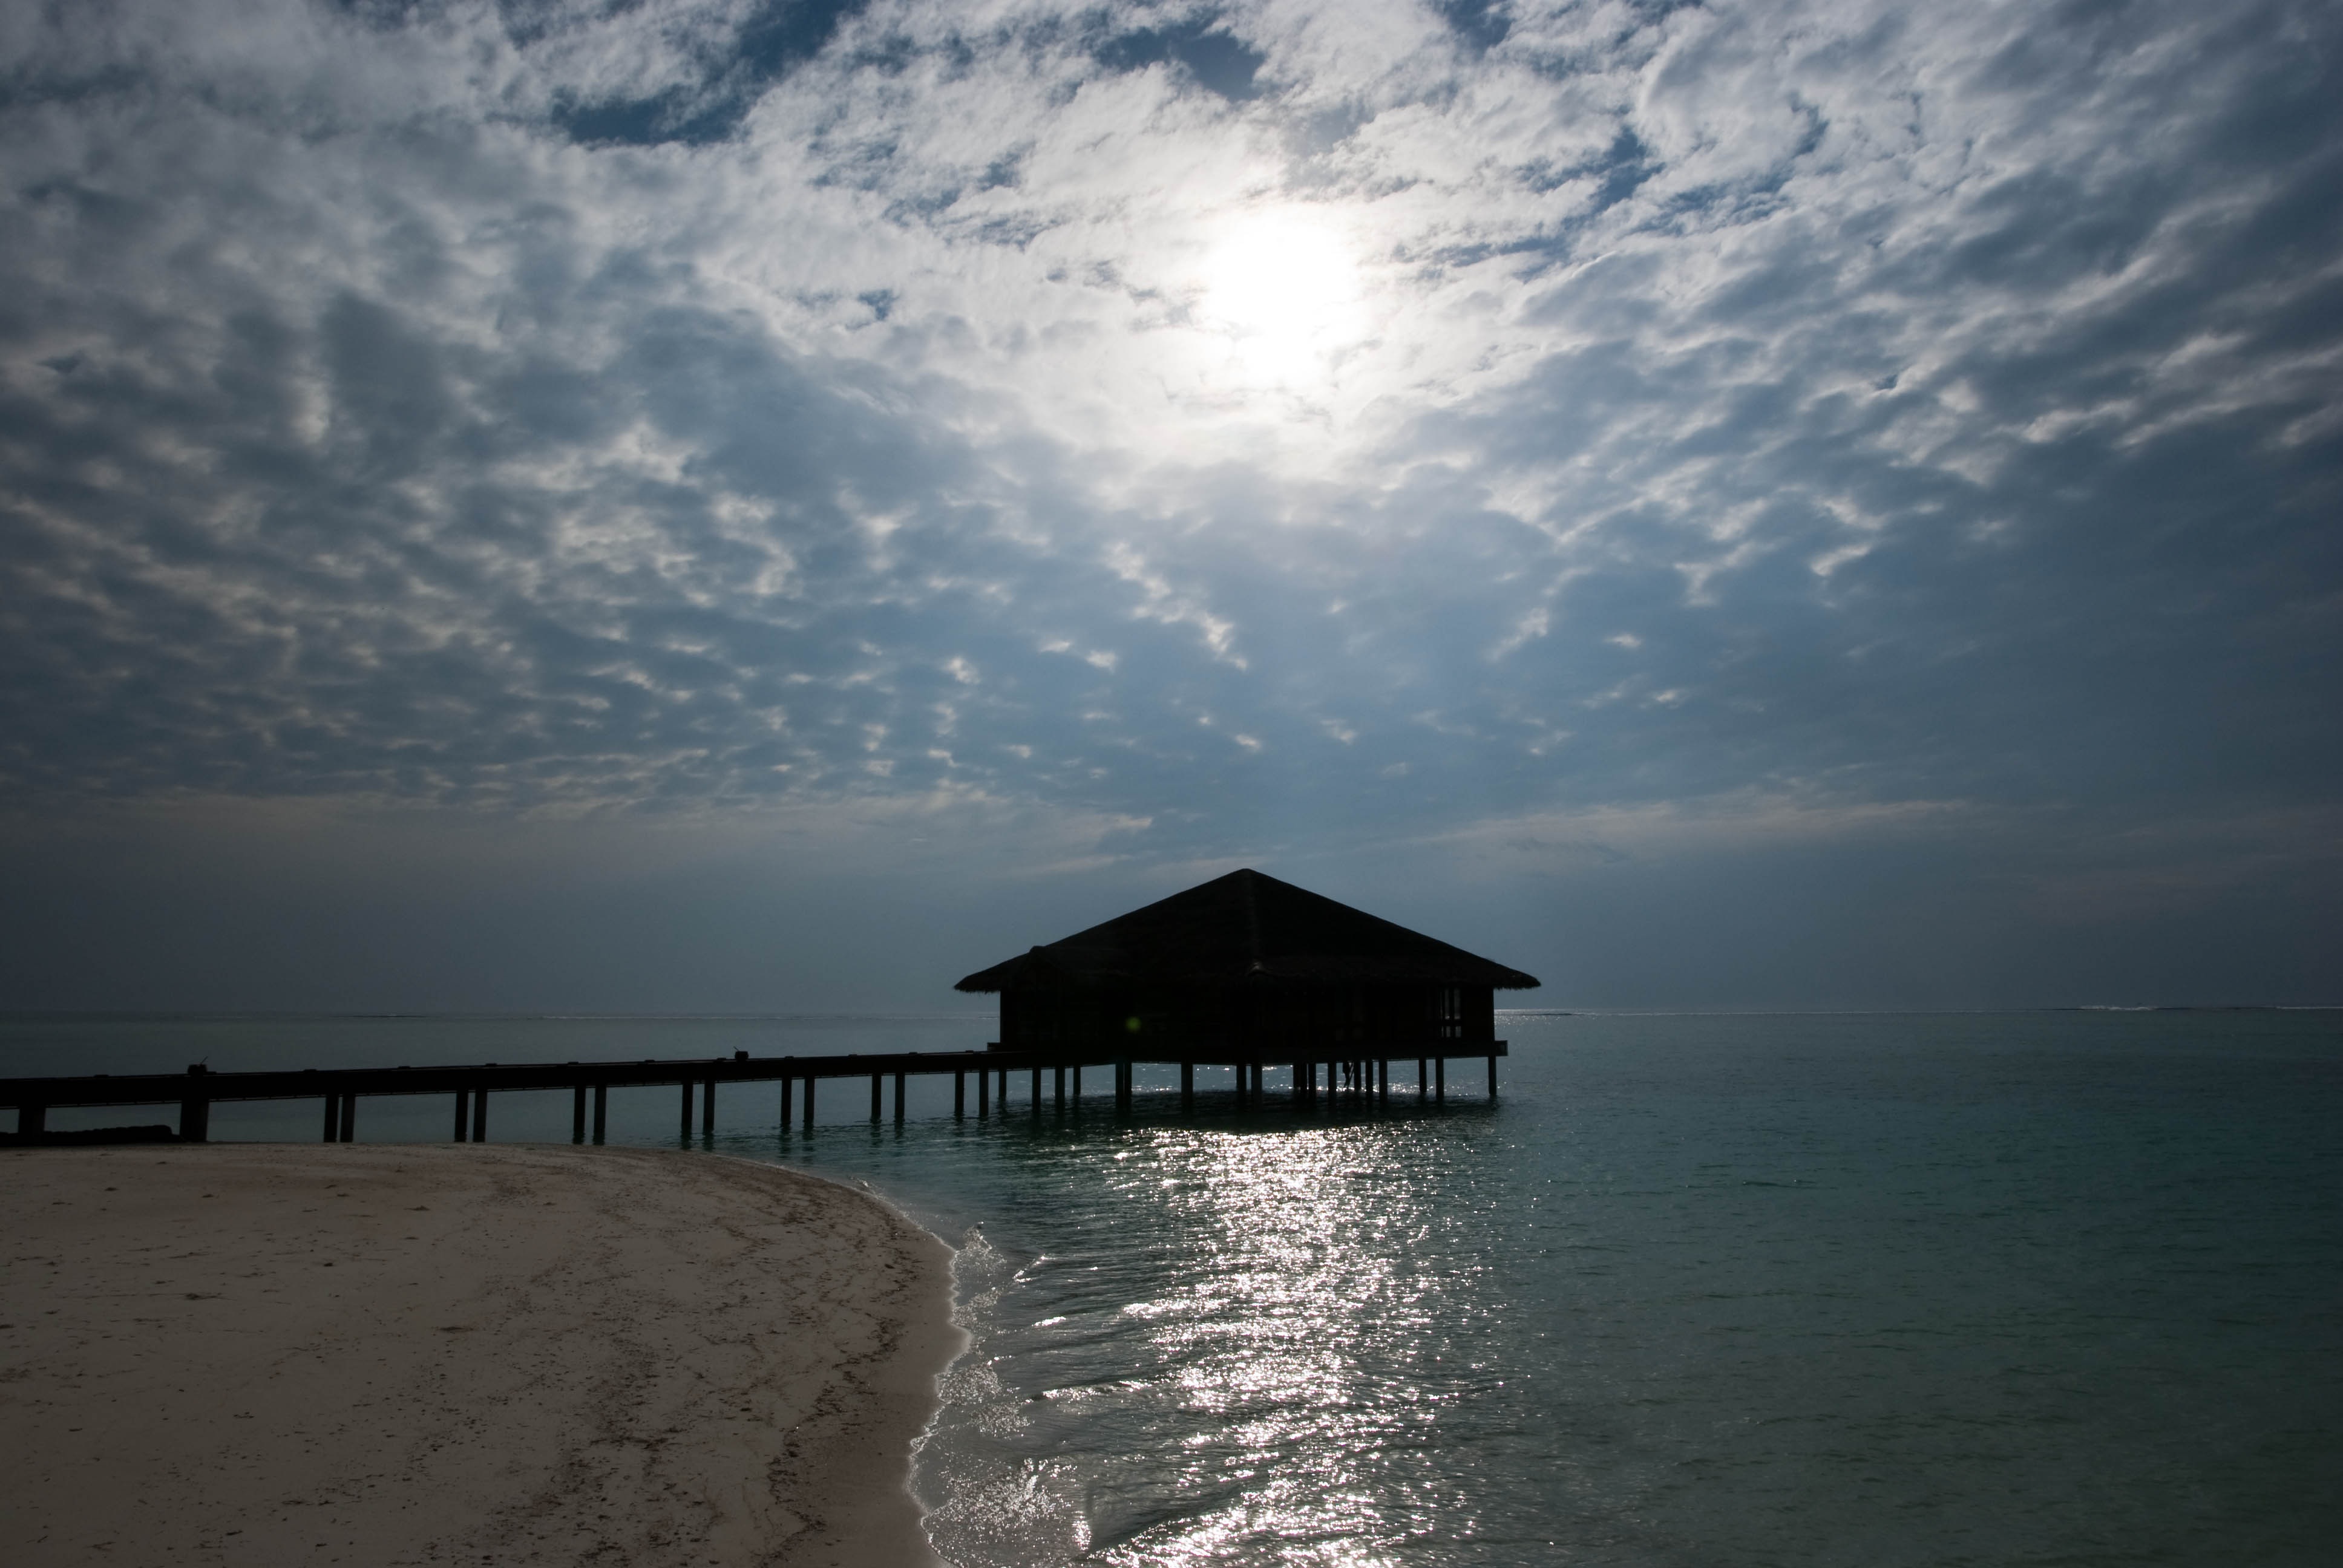
beach, sea, coast, ocean, horizon, cloud, sky, sun, sunrise, sunset, sunlight, morning, shore, wave, dawn, dusk, evening, reflection, bay, body of water, cape, the scenery, the sea